Wigglesworth Building

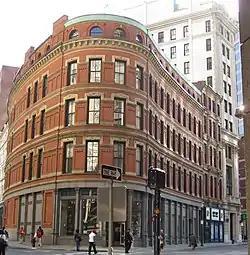

The Wigglesworth Building is a historic building at 89-83 Franklin Street in the Financial District of Boston, Massachusetts. The five-story Neo-Gothic Panel Brick building was constructed in 1873, and was one of the first buildings rebuilt after the Great Boston Fire of 1872. Designed by Nathaniel Bradlee of Bradlee, Winslow & Wetherell, it features a curving red panel brick front with detailed sandstone panels. The top floor, added in 1885, is set back from the main facade and features arched windows. It was apparently designed by Peabody & Stearns, who did design work for the building after an 1884 fire.